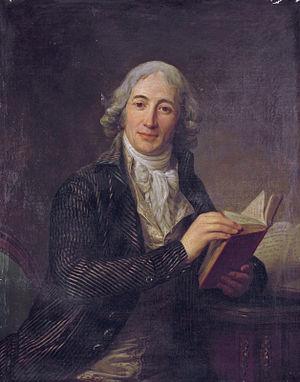
Étienne Louis Hector de Joly, est un avocat au conseil du roi, qui devient ministre de l'Intérieur, puis ministre de la justice de Louis XVI, le 3 juillet 1792, dans le cabinet composé principalement par des membres du Club des Feuillants. Pendant la Révolution française, il change son nom en Étienne Dejoly.